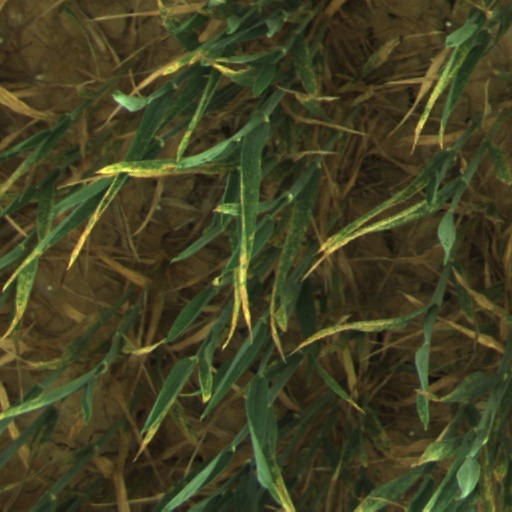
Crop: wheat